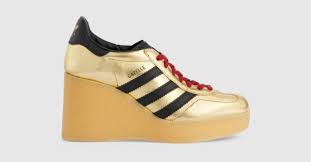
Label: Sneaker